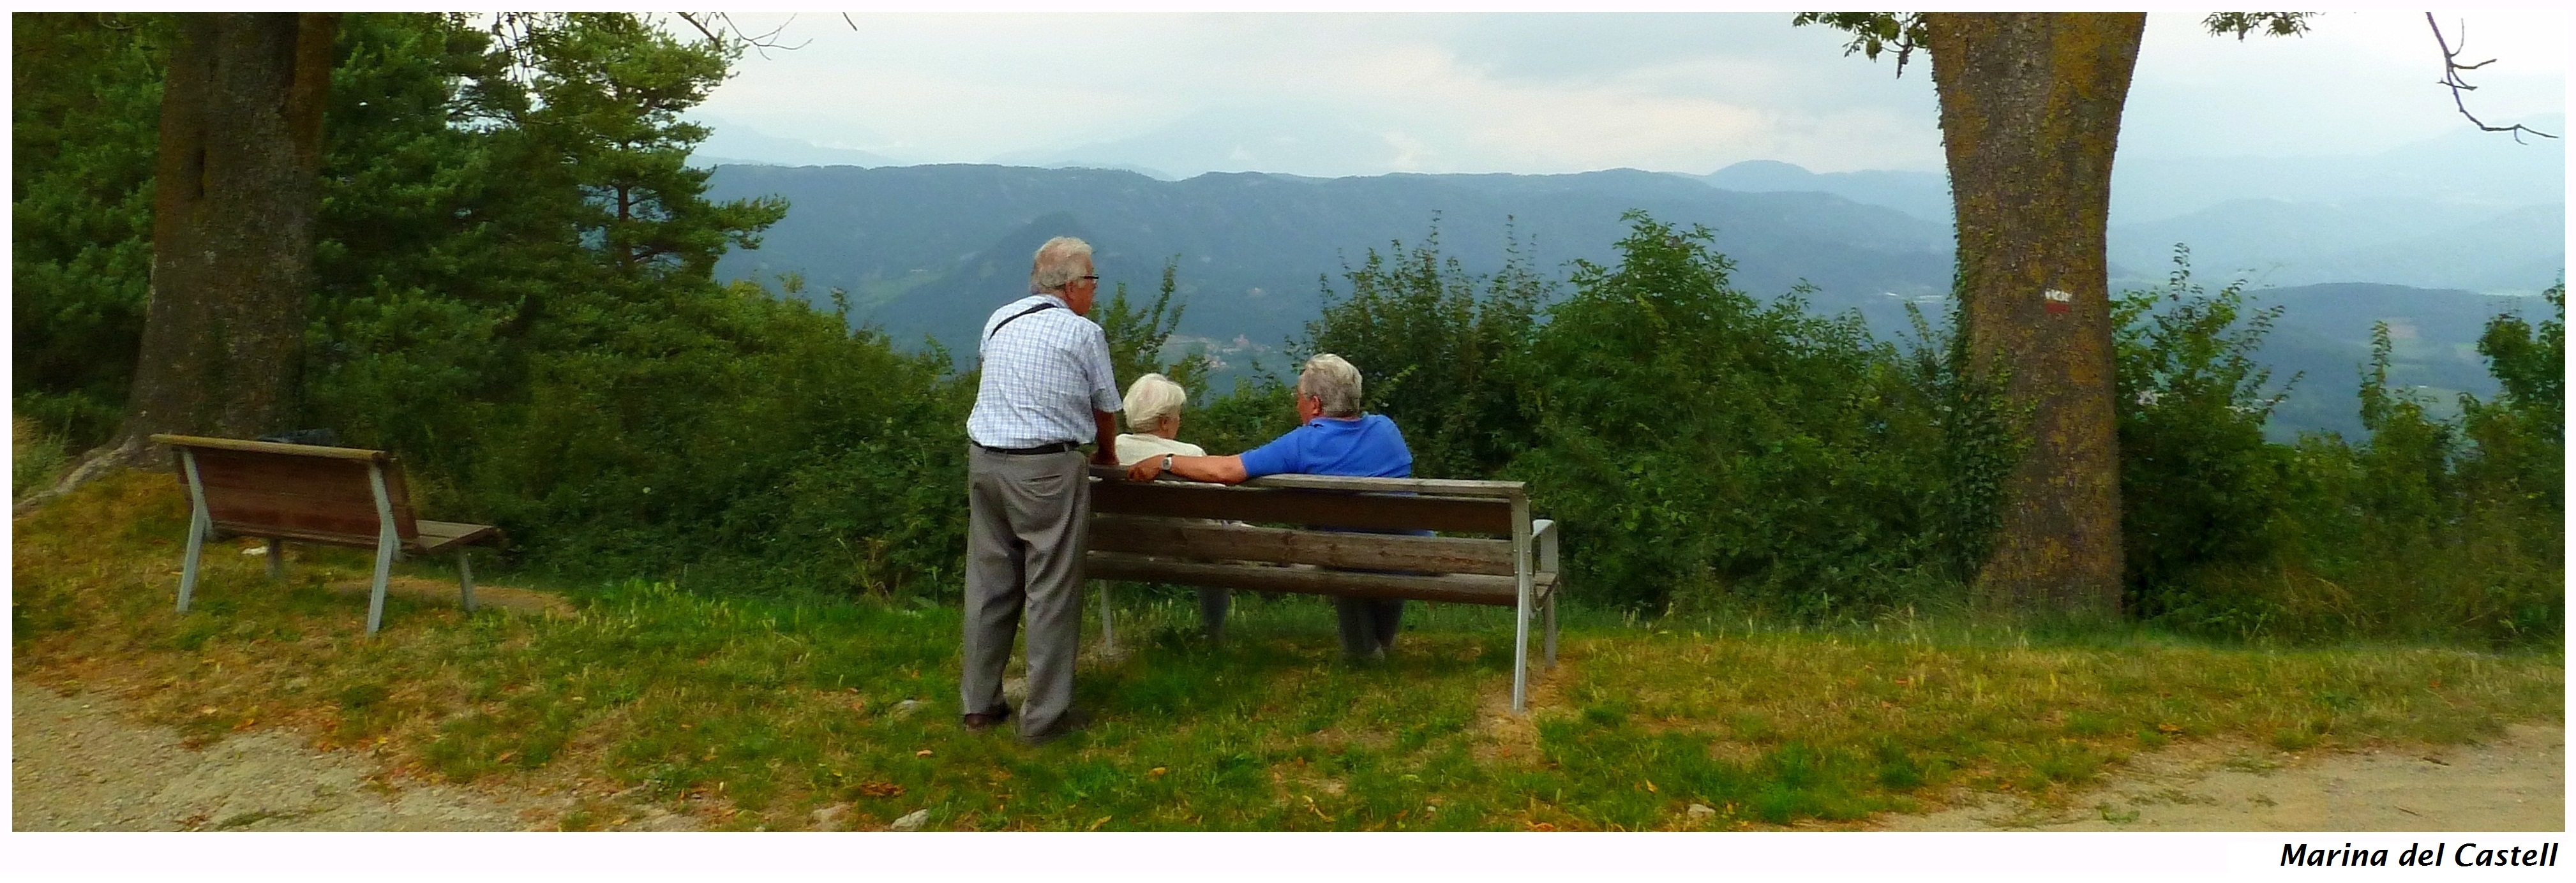
landscape, tree, nature, path, grass, mountain, people, plant, sky, meadow, seat, recreation, green, pasture, storm, leisure, national park, picnic, rainy, grassland, vert, montagne, gente, arbol, arbre, naturaleza, berg, montaa, age, gens, verde, tormenta, natur, grn, baum, elderly, natura, leute, albero, gent, verd, regnerisch, tempesta, tempte, sturm, lluvioso, pluvieux, piovoso, plujs, anciano, montagna, banc, muntanya, sige, anziano, asiento, sitz, sedile, gentgran, santboidelluans, santuaridelsmunts, ltlich, rural area, nature reserve